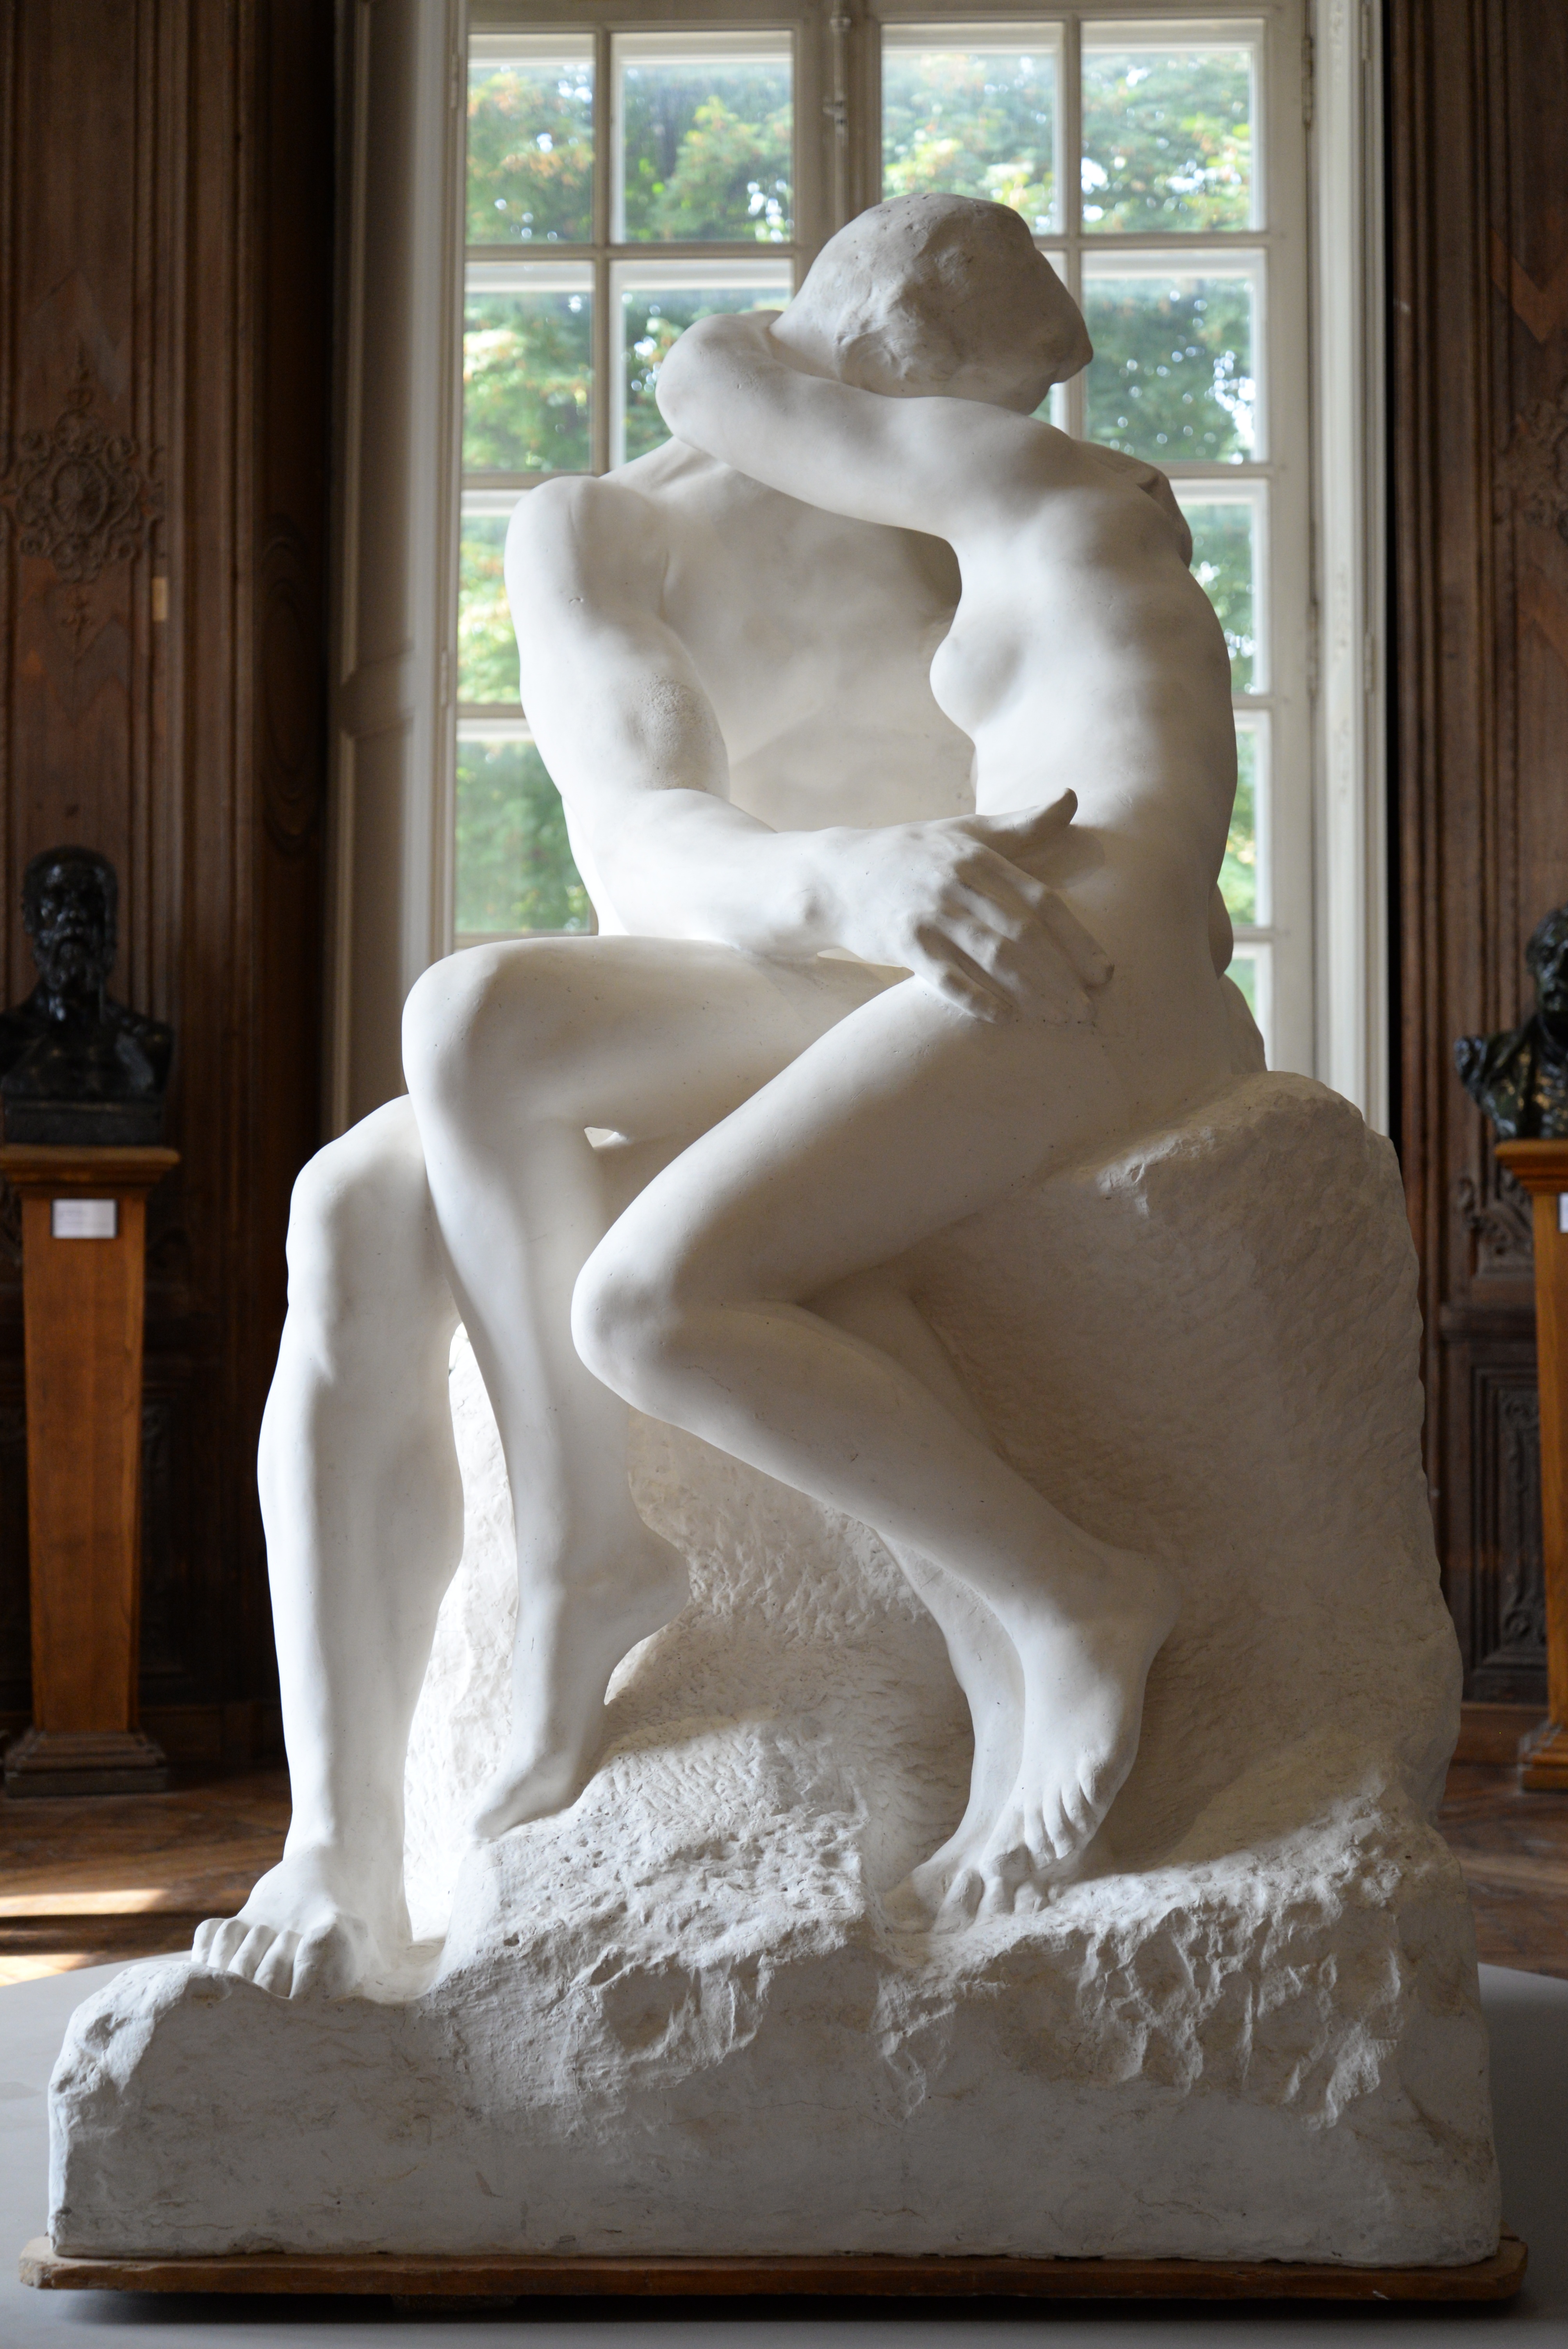
paris, monument, france, statue, sculpture, art, marble, carving, rodin, ancient history, human positions, art model, classical sculpture, the kiss